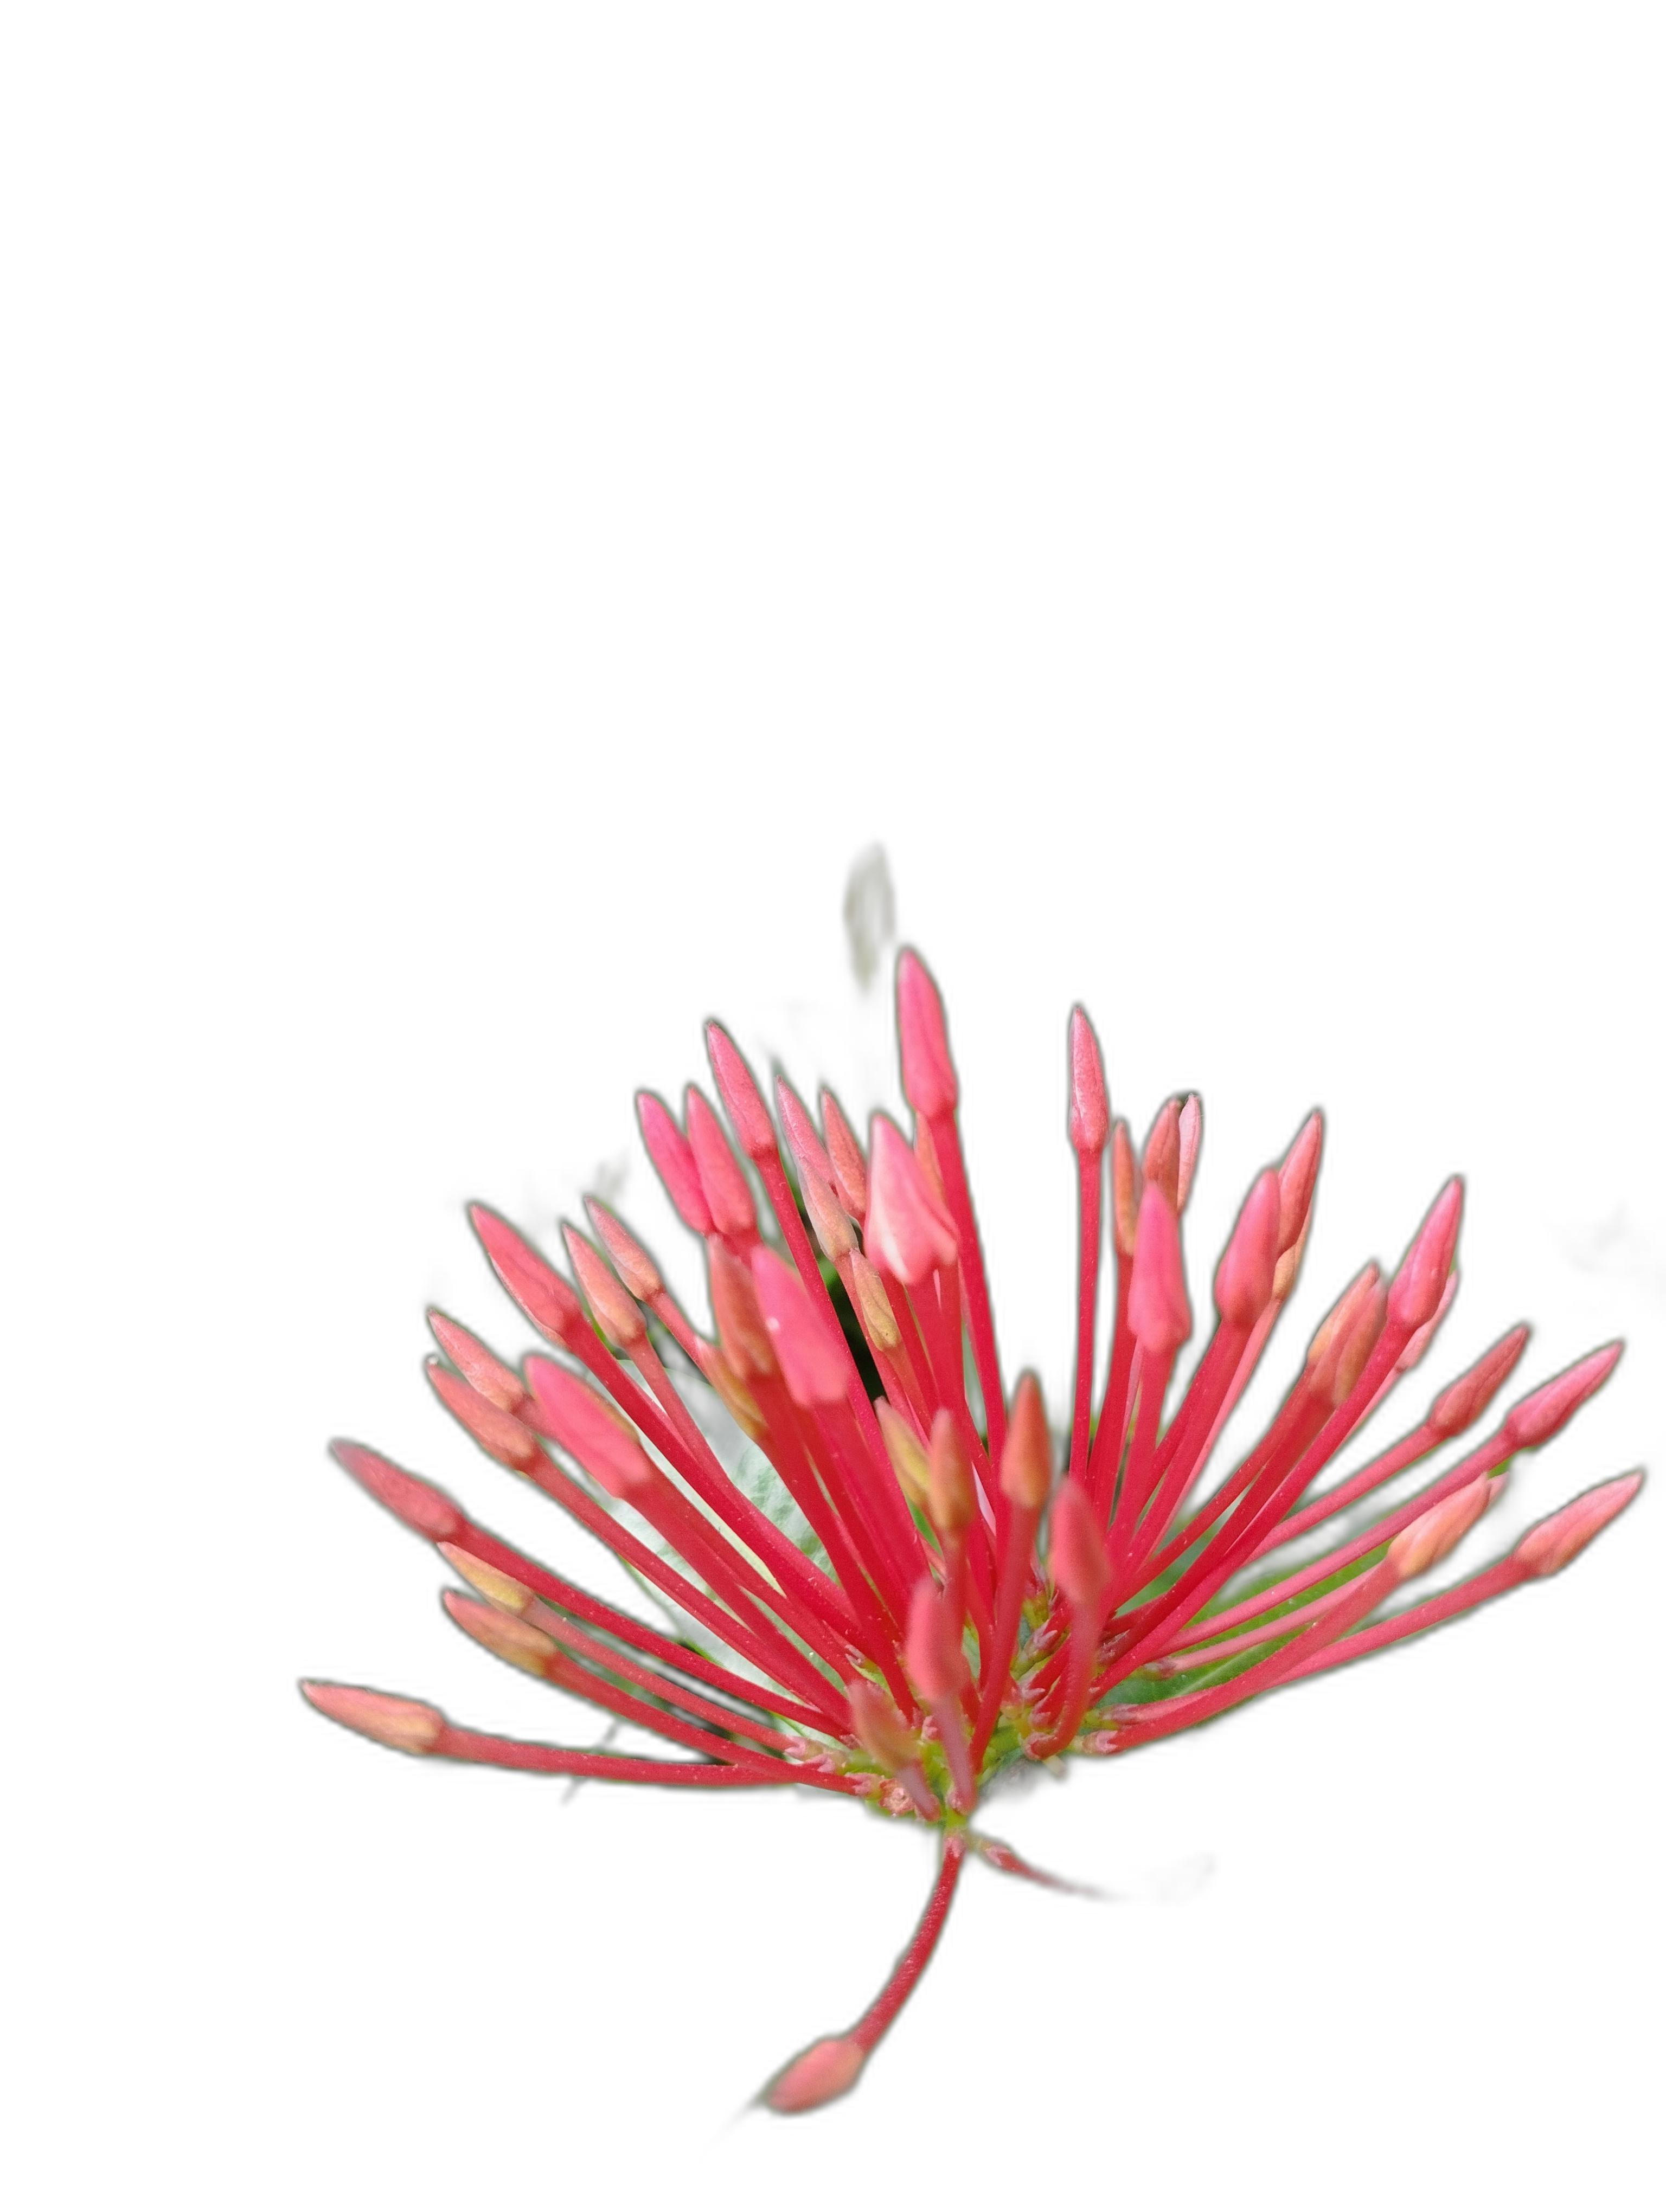
Label: Jungle geranium